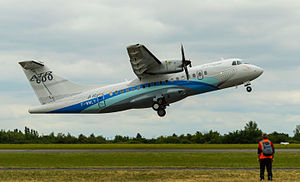
ATR
ATR 42-600 ved AirExpo i 2015
ATR er en italiensk-fransk flyproducent der primært fremstiller turbopropfly af typerne ATR 42 og ATR 72. Selskabet blev etableret i 1981 som et joint venture imellem franske Aérospatiale og italienske Aeritalia. ATR har hovedsæde ved Toulouse-Blagnac Lufthavn i den franske kommune Blagnac.